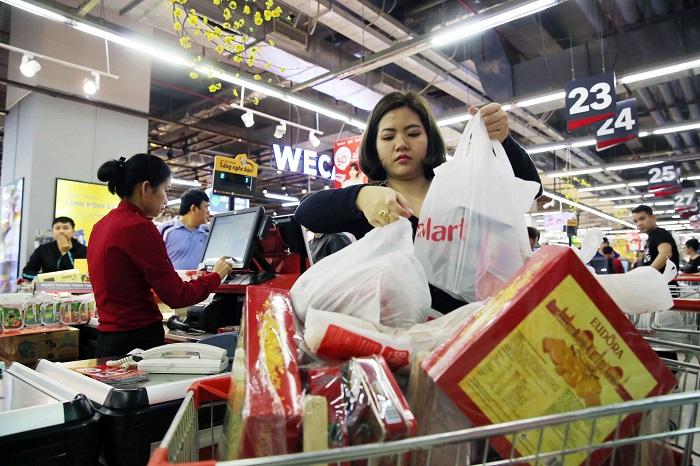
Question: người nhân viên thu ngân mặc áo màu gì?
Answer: người nhân viên thu ngân mặc áo màu đỏ